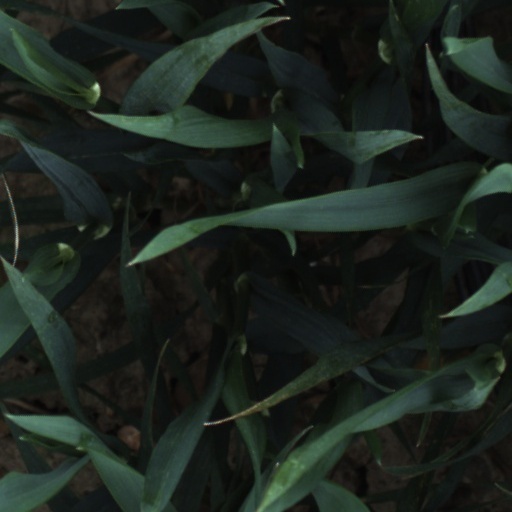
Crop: wheat